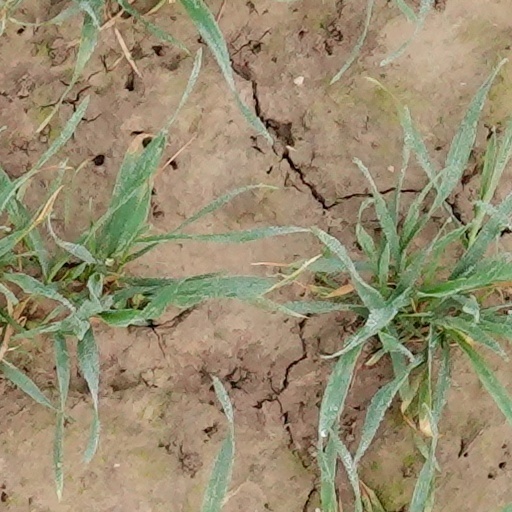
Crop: wheat